History of U.S. foreign policy, 1913–1933

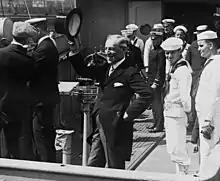
Wilson returning from the Versailles Peace Conference, 1919.

After the signing of the armistice, Wilson traveled to Europe to attend the Paris Peace Conference, thereby becoming the first U.S. president to travel to Europe while in office. Greeted with large crowds on his arrival in Paris, Wilson was viewed as a revolutionary world leader who acted as an "apostle of liberty" that had travelled to Europe to ease the suffering of its citizens. Save for a two-week return to the United States, Wilson remained in Europe for six months, where he focused on reaching a peace treaty to formally end the war. The defeated Central Powers had not been invited to the conference, and anxiously awaited their fate. Wilson proposed that the competing factions of the Russian Civil War declare a truce and send a joint delegation to the Paris Peace Conference, but other Allied leaders opposed the proposal and no delegation was sent. Wilson, British Prime Minister David Lloyd George, French Prime Minister Georges Clemenceau, and Italian Prime Minister Vittorio Emanuele Orlando made up the "Big Four," the Allied leaders with the most influence at the Paris Peace Conference. Wilson held both idealistic and self-serving visions, as he hoped to create a new world order shaped around stability and democratic principles. There was huge emphasis put on his idea of 'self-determination', saying that people and nations should want to better themselves, as he strove for an anti-imperial future, freeing people from colonisation. Though Wilson continued to advocate his idealistic Fourteen Points, many of the other allies desired revenge. Clemenceau especially sought onerous terms for Germany, while Lloyd George supported some of Wilson's ideas but feared public backlash if the treaty proved too favorable to the Central Powers.